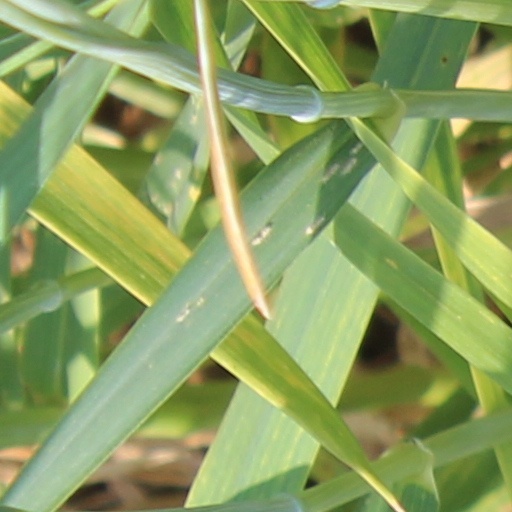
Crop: wheat